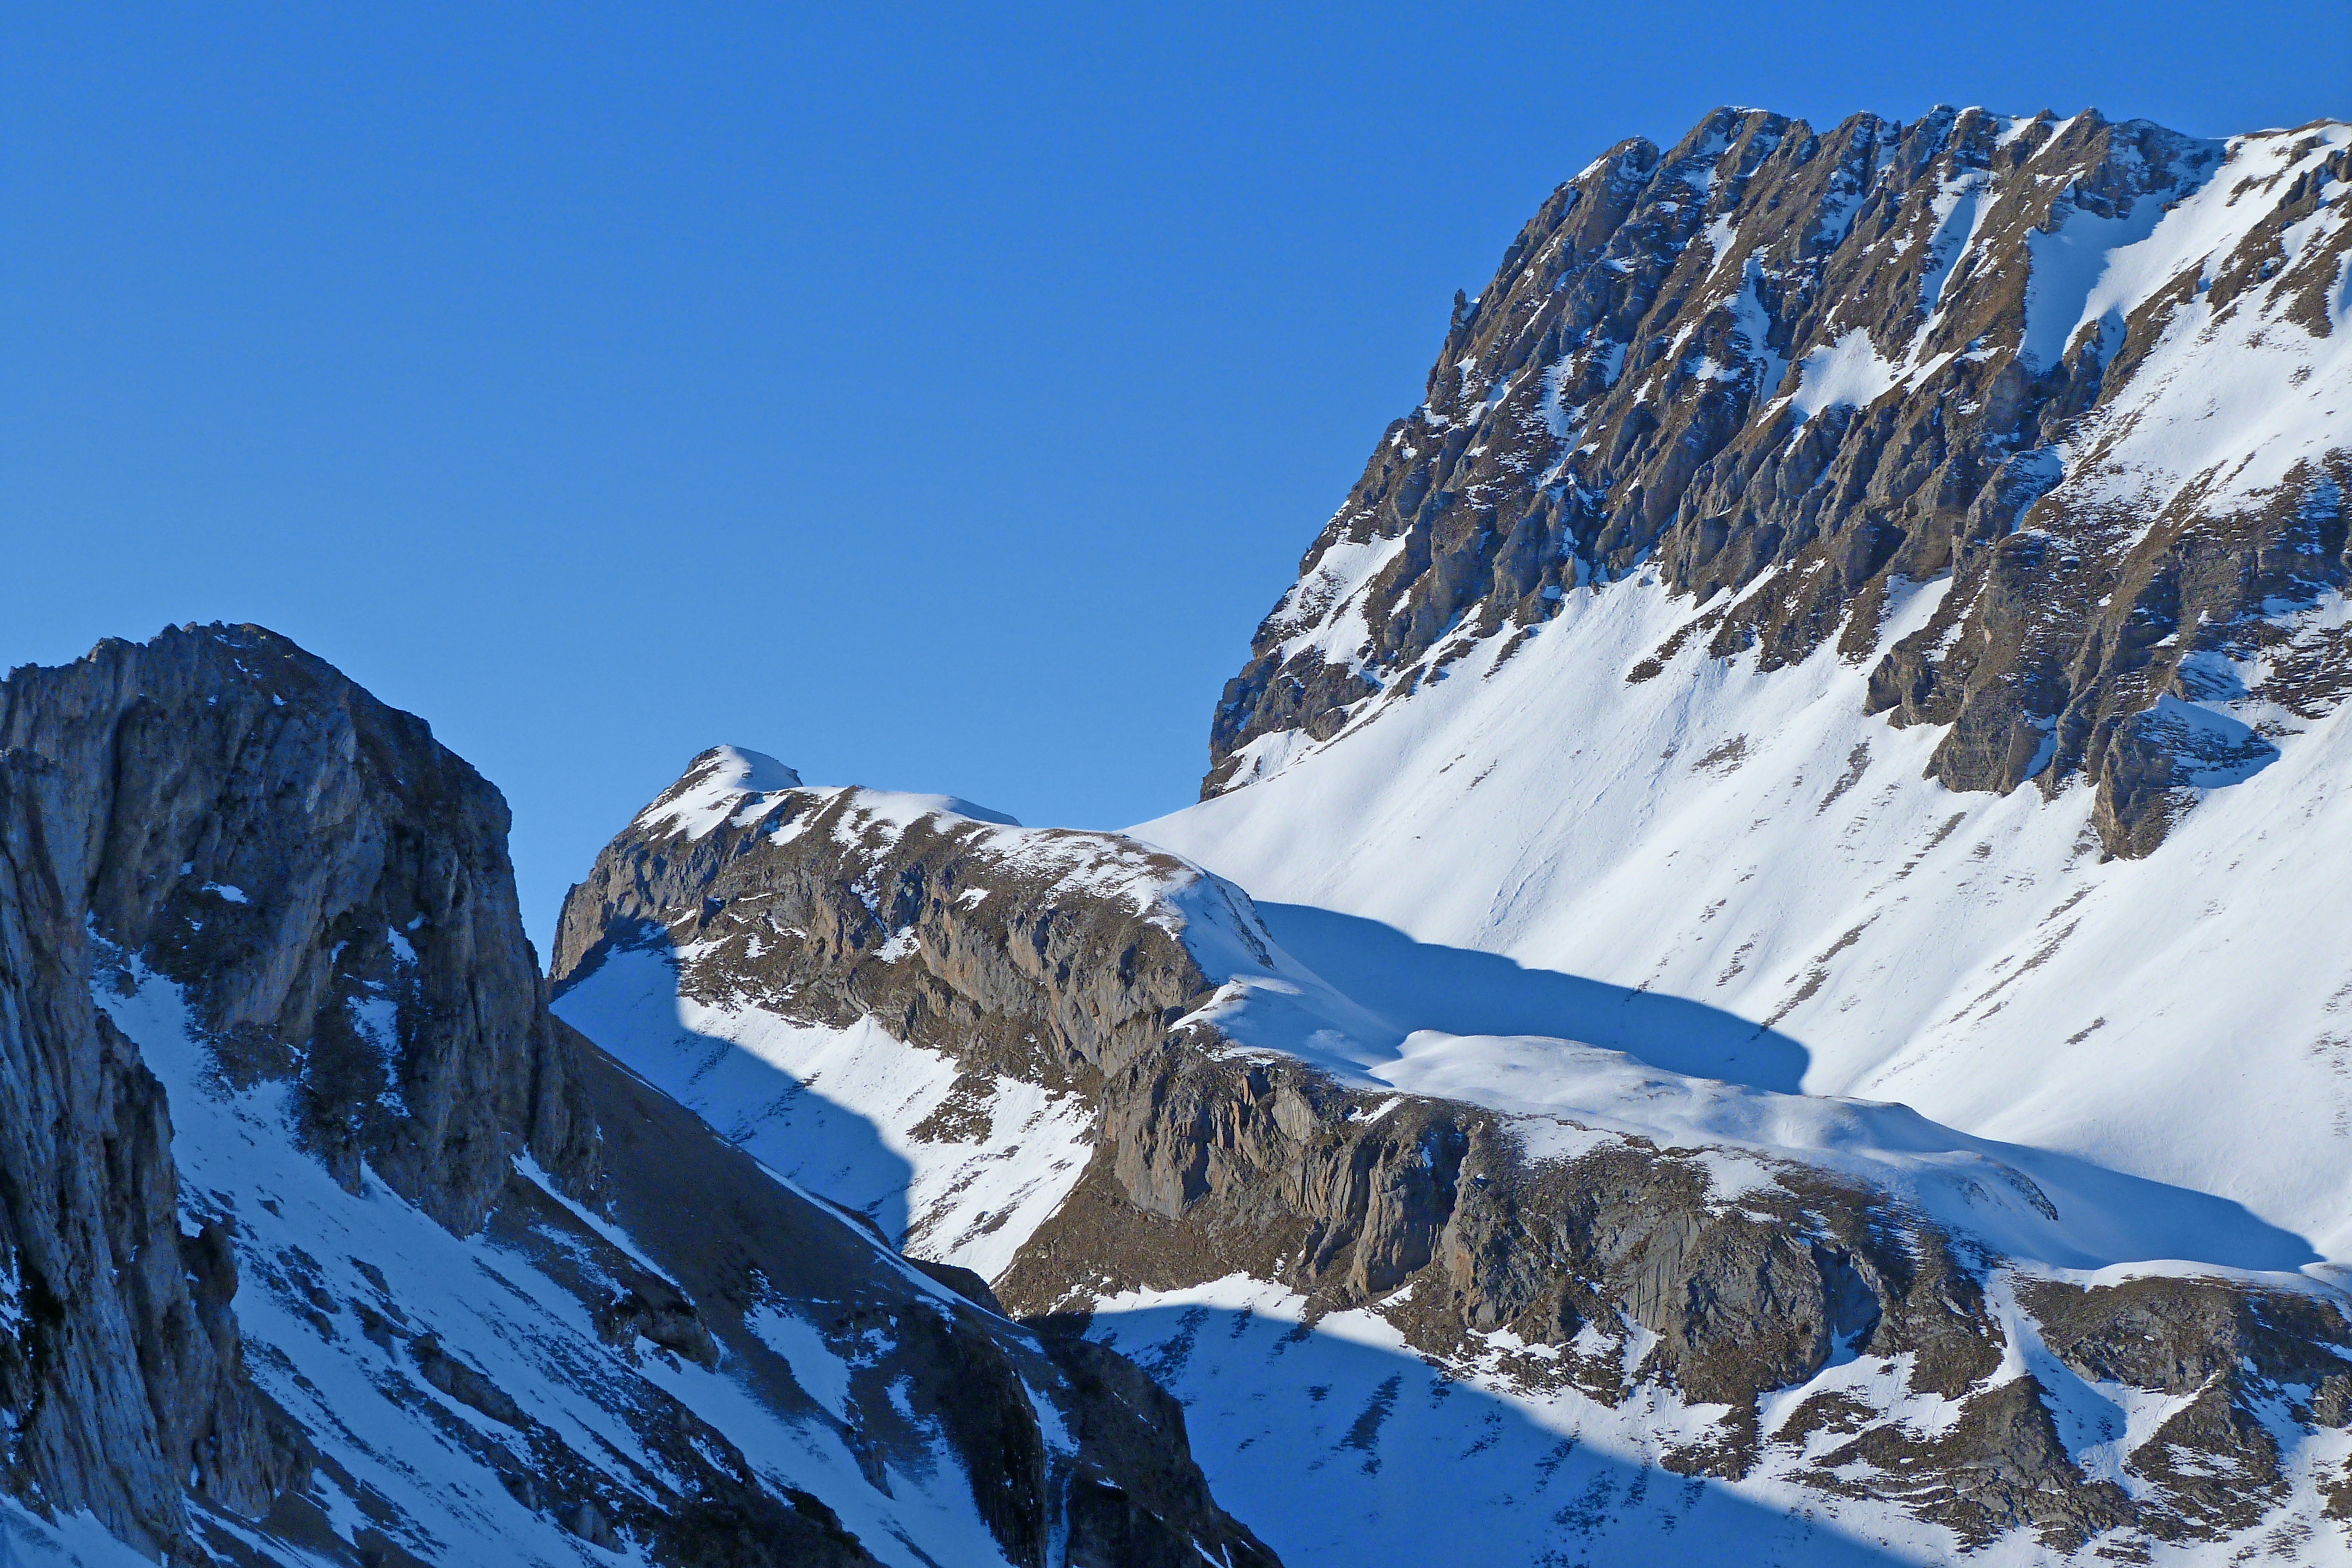
nature, mountain, snow, winter, hiking, adventure, mountain range, season, ridge, summit, mountaineering, winter sport, massif, resort, alps, landscapes, cirque, piste, landform, ski touring, ski mountaineering, landscape snow, mountainous landforms, geological phenomenon